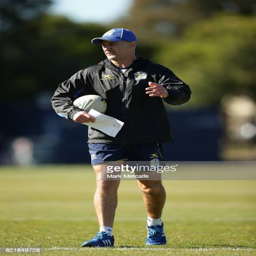
coach talks to players during a training session